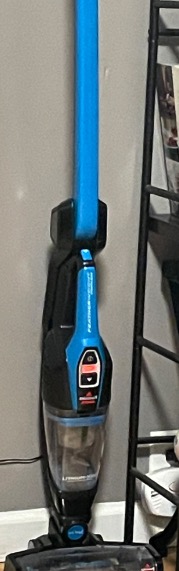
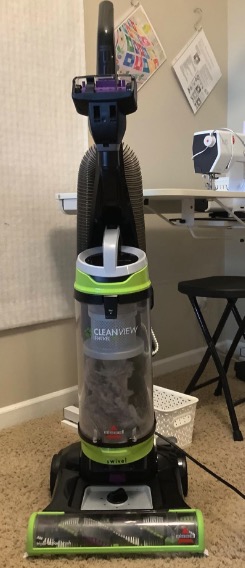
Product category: items_vacuum
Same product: no